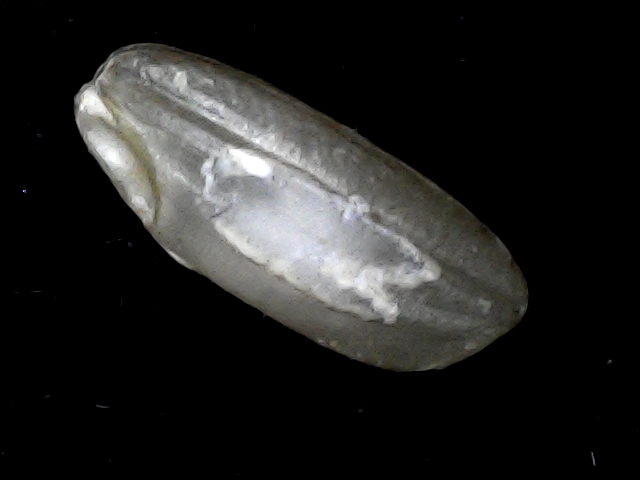
Rice variety: BD91